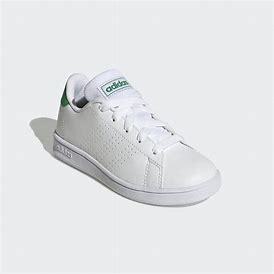
Brand: Adidas
Model: Advantage